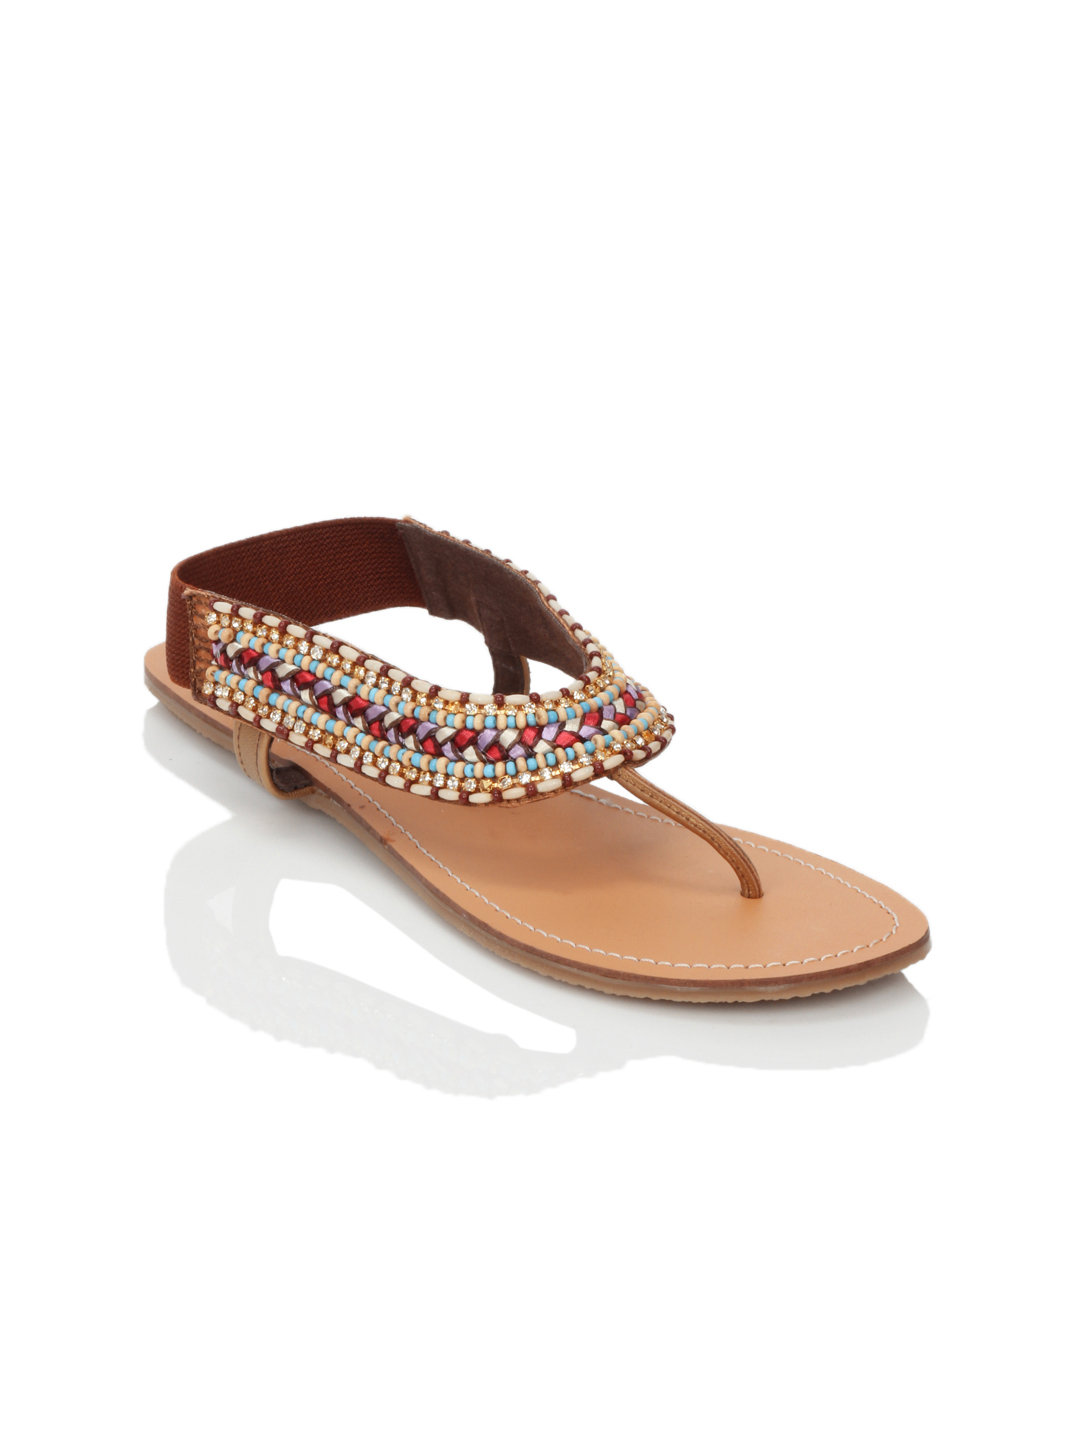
Rocia Women Brown Sandals
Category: Footwear / Shoes / Flats
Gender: Women
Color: Brown
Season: Winter 2012
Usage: Casual